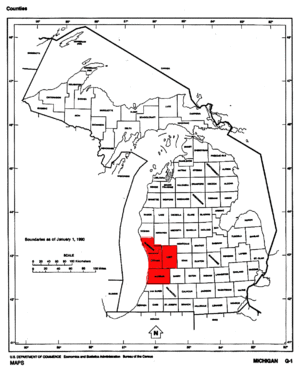
L'Ouest du Michigan est une région de l'État américain du Michigan. Il peut plus correctement être décrit comme « l'Ouest du Michigan inférieur », car le nom n'est presque jamais utilisé pour décrire la péninsule supérieure de l'État. La région n'a pas un statut officiel, et ses frontières ne sont pas définies avec précision. Dans beaucoup de contextes, le nom est appliqué seulement aux comtés situé autour de la ville de Grand Rapids : Allegan, Kent, Muskegon, et Ottawa. D'autres utilisent le nom pour la moitié occidentale entière de la péninsule inférieure.